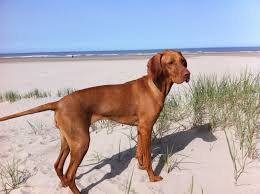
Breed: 207-n000045-redbone